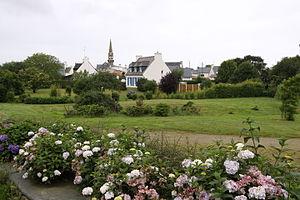
Bourg de Coat Meal
Coat-Méal [kwat meal] est une commune du département du Finistère, dans la région Bretagne, en France.